International Migrants Day

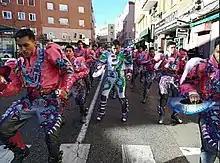
Celebrations of the 2017 International Migrants Day in Usera, a neighborhood of Madrid, Spain

In 1997, Filipino and other Asian migrant organizations began celebrating and promoting 18 December as the International Day of Solidarity with Migrants. This date was chosen because it was on 18 December 1990 that the UN adopted the International Convention on the Protection of the Rights of All Migrant Workers and Members of Their Families.